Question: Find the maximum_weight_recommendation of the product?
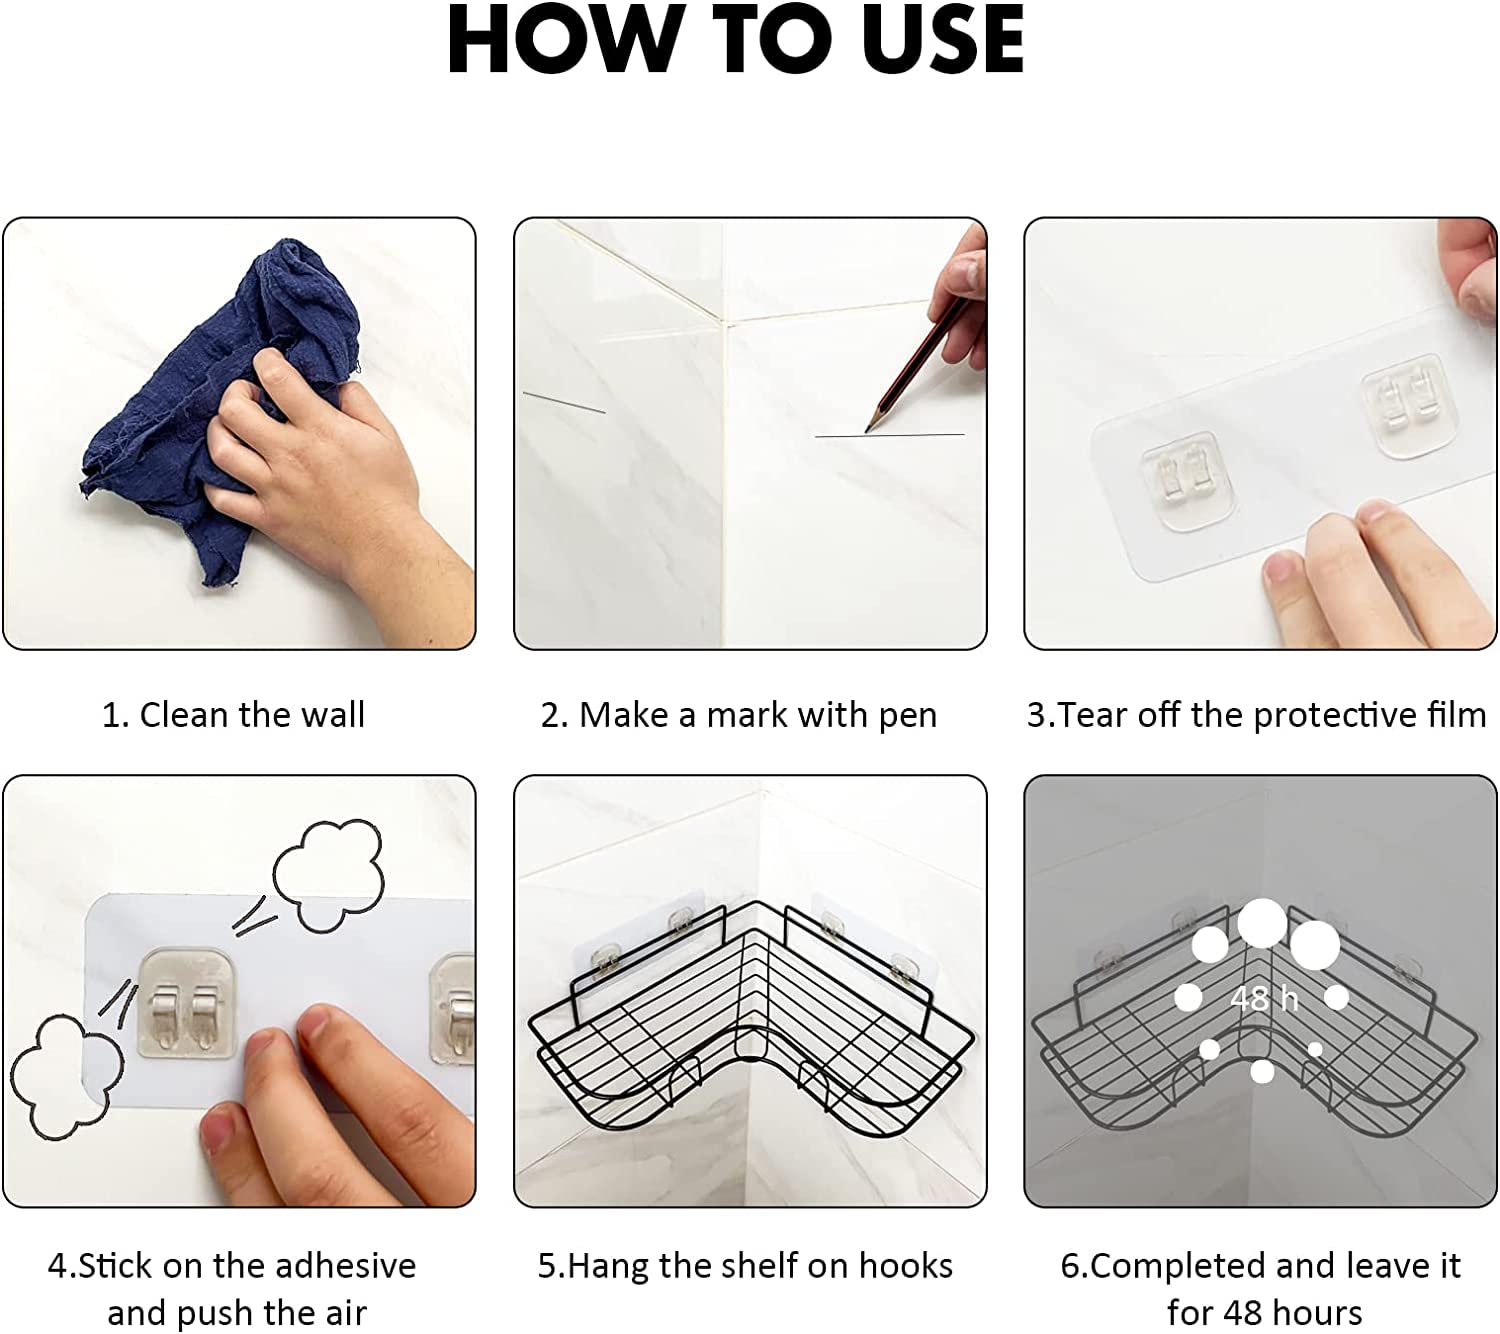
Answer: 4.0 ton